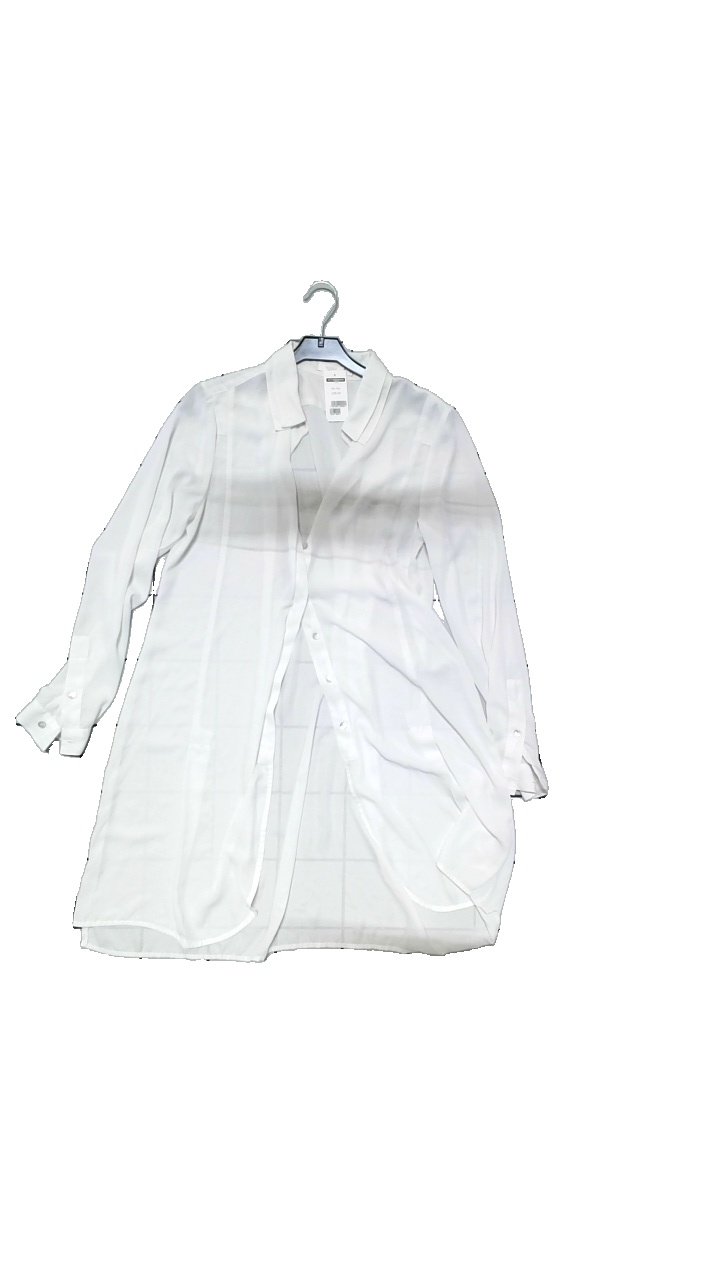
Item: Blouse (Ladies)
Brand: Wera
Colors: White
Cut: Loose, Long
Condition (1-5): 4
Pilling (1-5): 5
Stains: Minor
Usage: Reuse
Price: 150-250